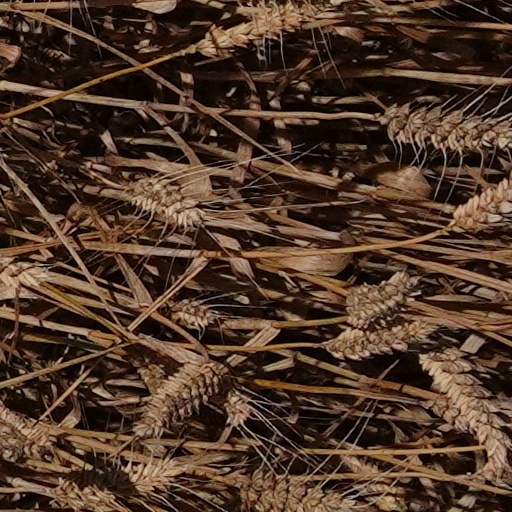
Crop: wheat